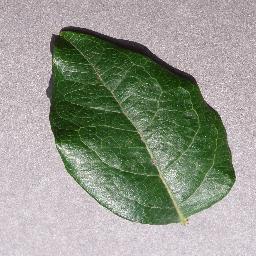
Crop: blueberry
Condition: healthy